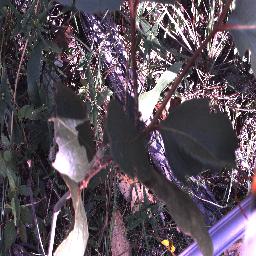
Label: negative